House of Cards (1968 film)

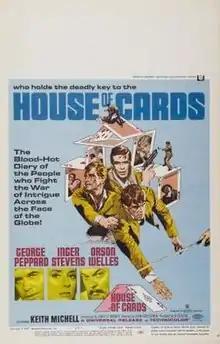
Poster for "House of Cards" (1969)

House of Cards is a 1968 American neo-noir crime film directed by John Guillermin and starring George Peppard, Inger Stevens, and Orson Welles. Filmed in France and Italy, it marked the third time that Peppard and Guillermin worked together (they had previously collaborated on the 1966 film "The Blue Max", then "P.J.").